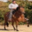
Label: horse